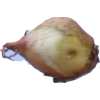
Label: onion